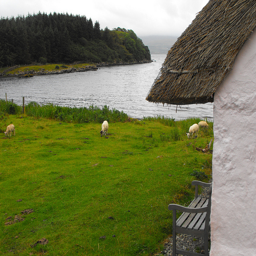
some sheep scattered in a field eating grass
sheep grazing in the ground by the river.
An open grassy field on the shores of a body of water
A herd of sheep standing on top of a lush green field.
A green countryside meadow by the water with sheep grazing.